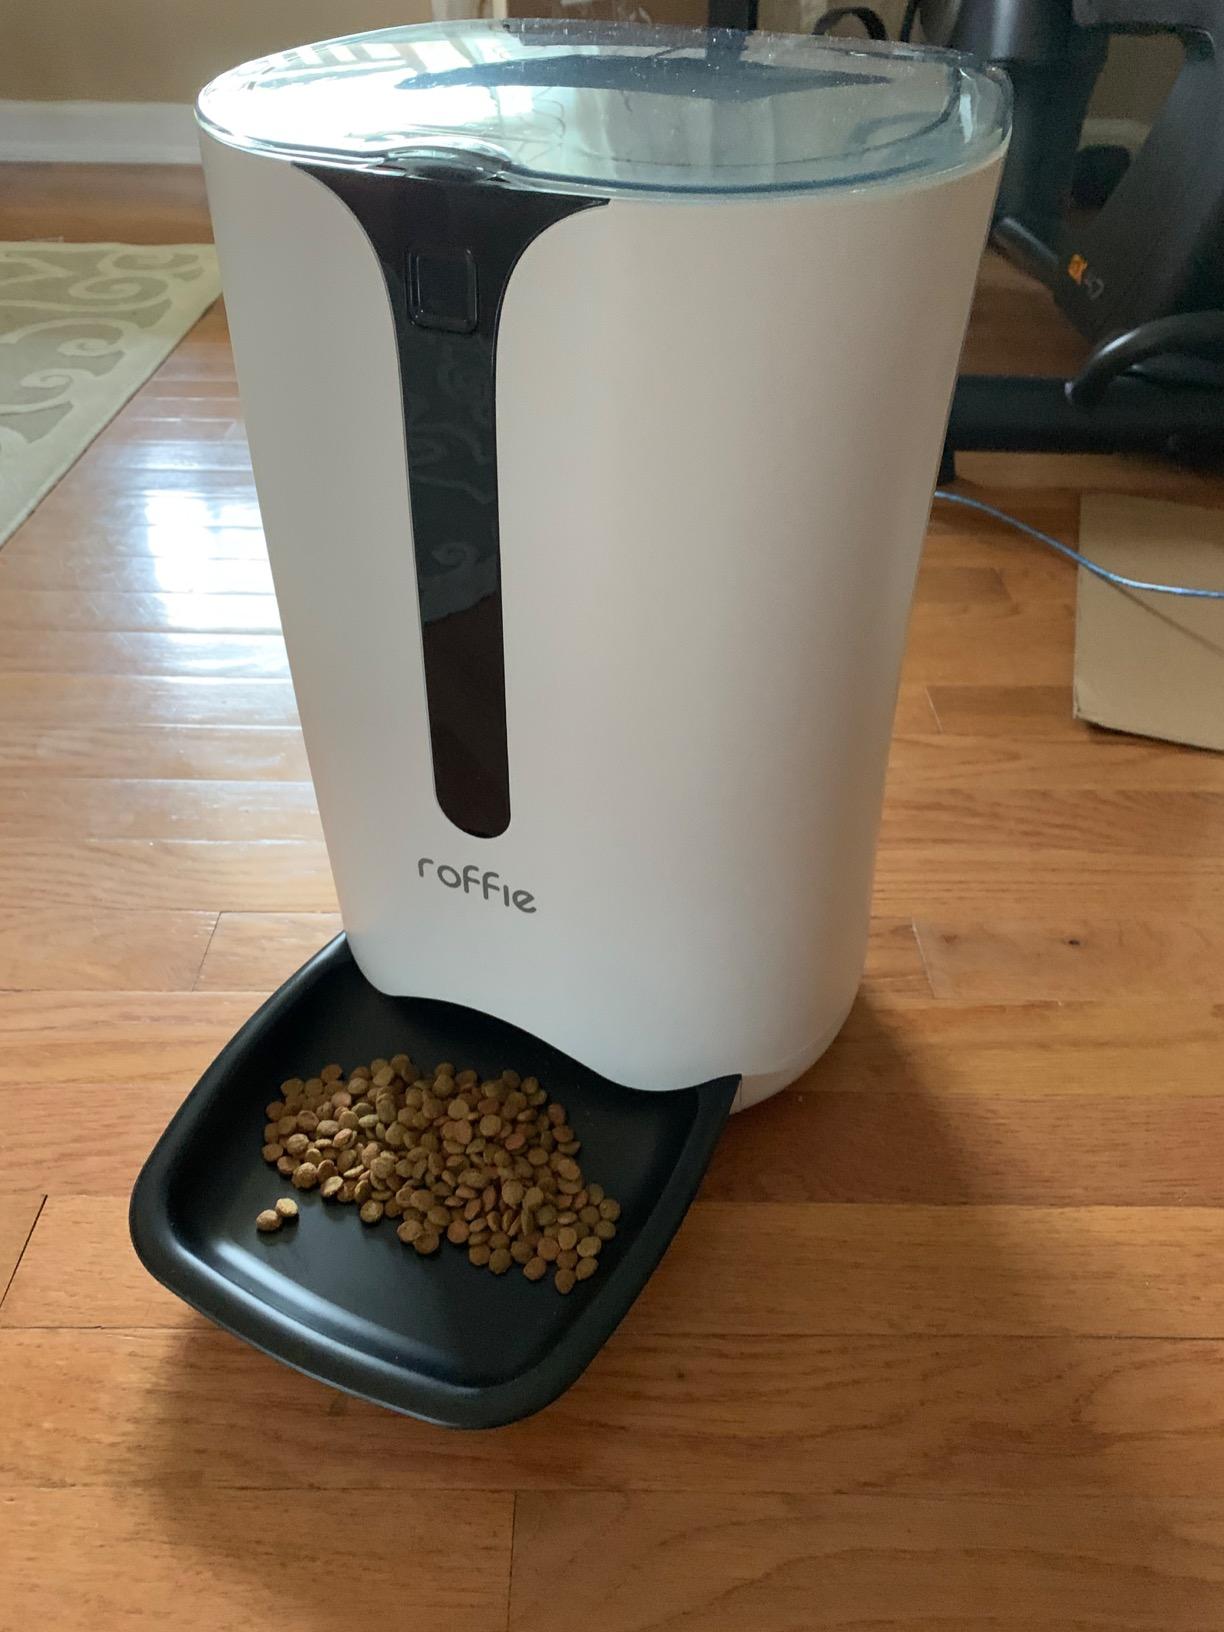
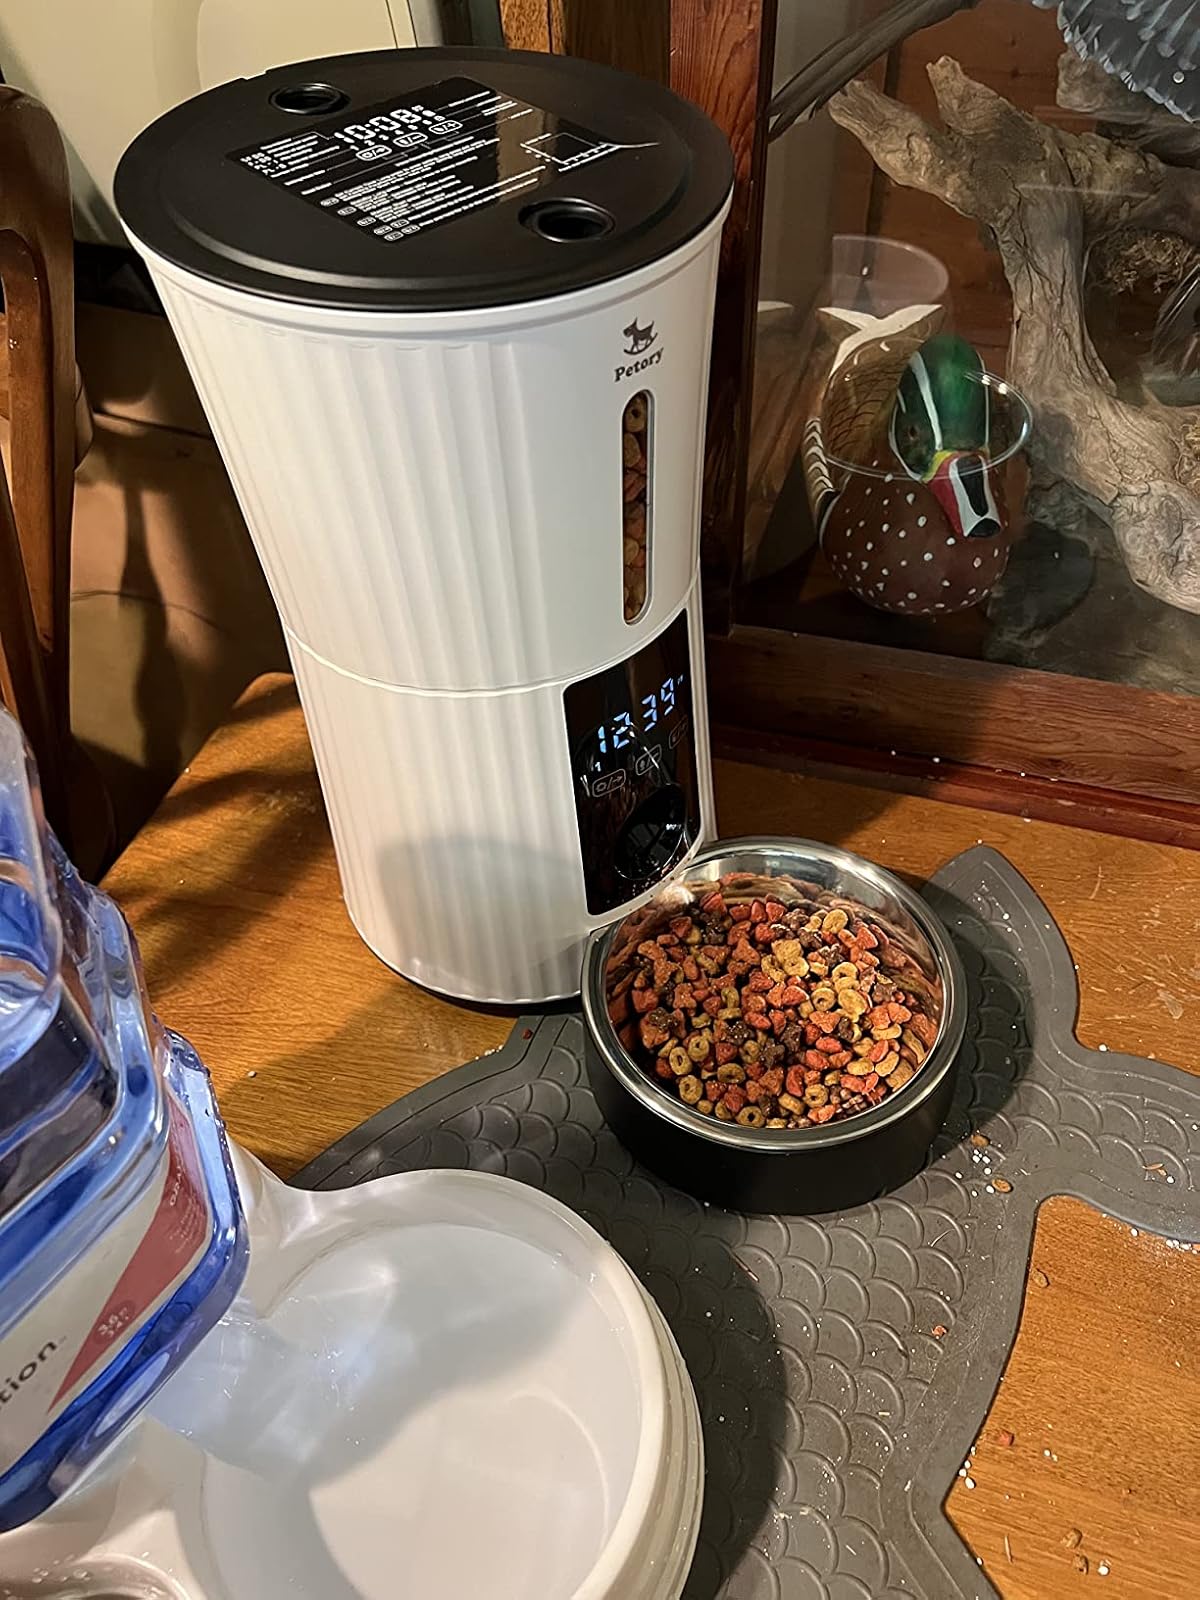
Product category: items_feeder
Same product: no